River monitor

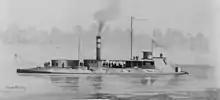
The Civil War era river monitor "Neosho"

River monitors were used during the American Civil War, playing an important role in the Mississippi River Campaigns.